Cyclone Biparjoy

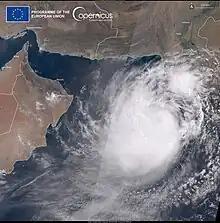
Cyclone Biparjoy approaching the India–Pakistan border on 14 June

To lessen the potential effects of Cyclone Biparjoy, authorities, and stakeholders, particularly the Provincial Disaster Management Authority (PDMA), have taken proactive preparations. Meetings with stakeholders have been held to create coordination and readiness plans. Relevant authorities have been tasked by the PDMA with identifying high-risk areas, launching public awareness campaigns, creating evacuation plans, and ensuring the safe evacuation of locals from exposed coastal areas.